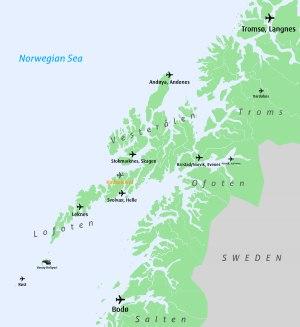
L'aéroport Harstad/Narvik de Evenes est un aéroport international situé à Evenes, en Norvège, desservant les villes de Harstad et de Narvik. Il est exploité par la société d'état Avinor et a géré 654 977 passagers en 2013. Les principales compagnies au quotidien sont Norwegian, SAS et Widerøe.